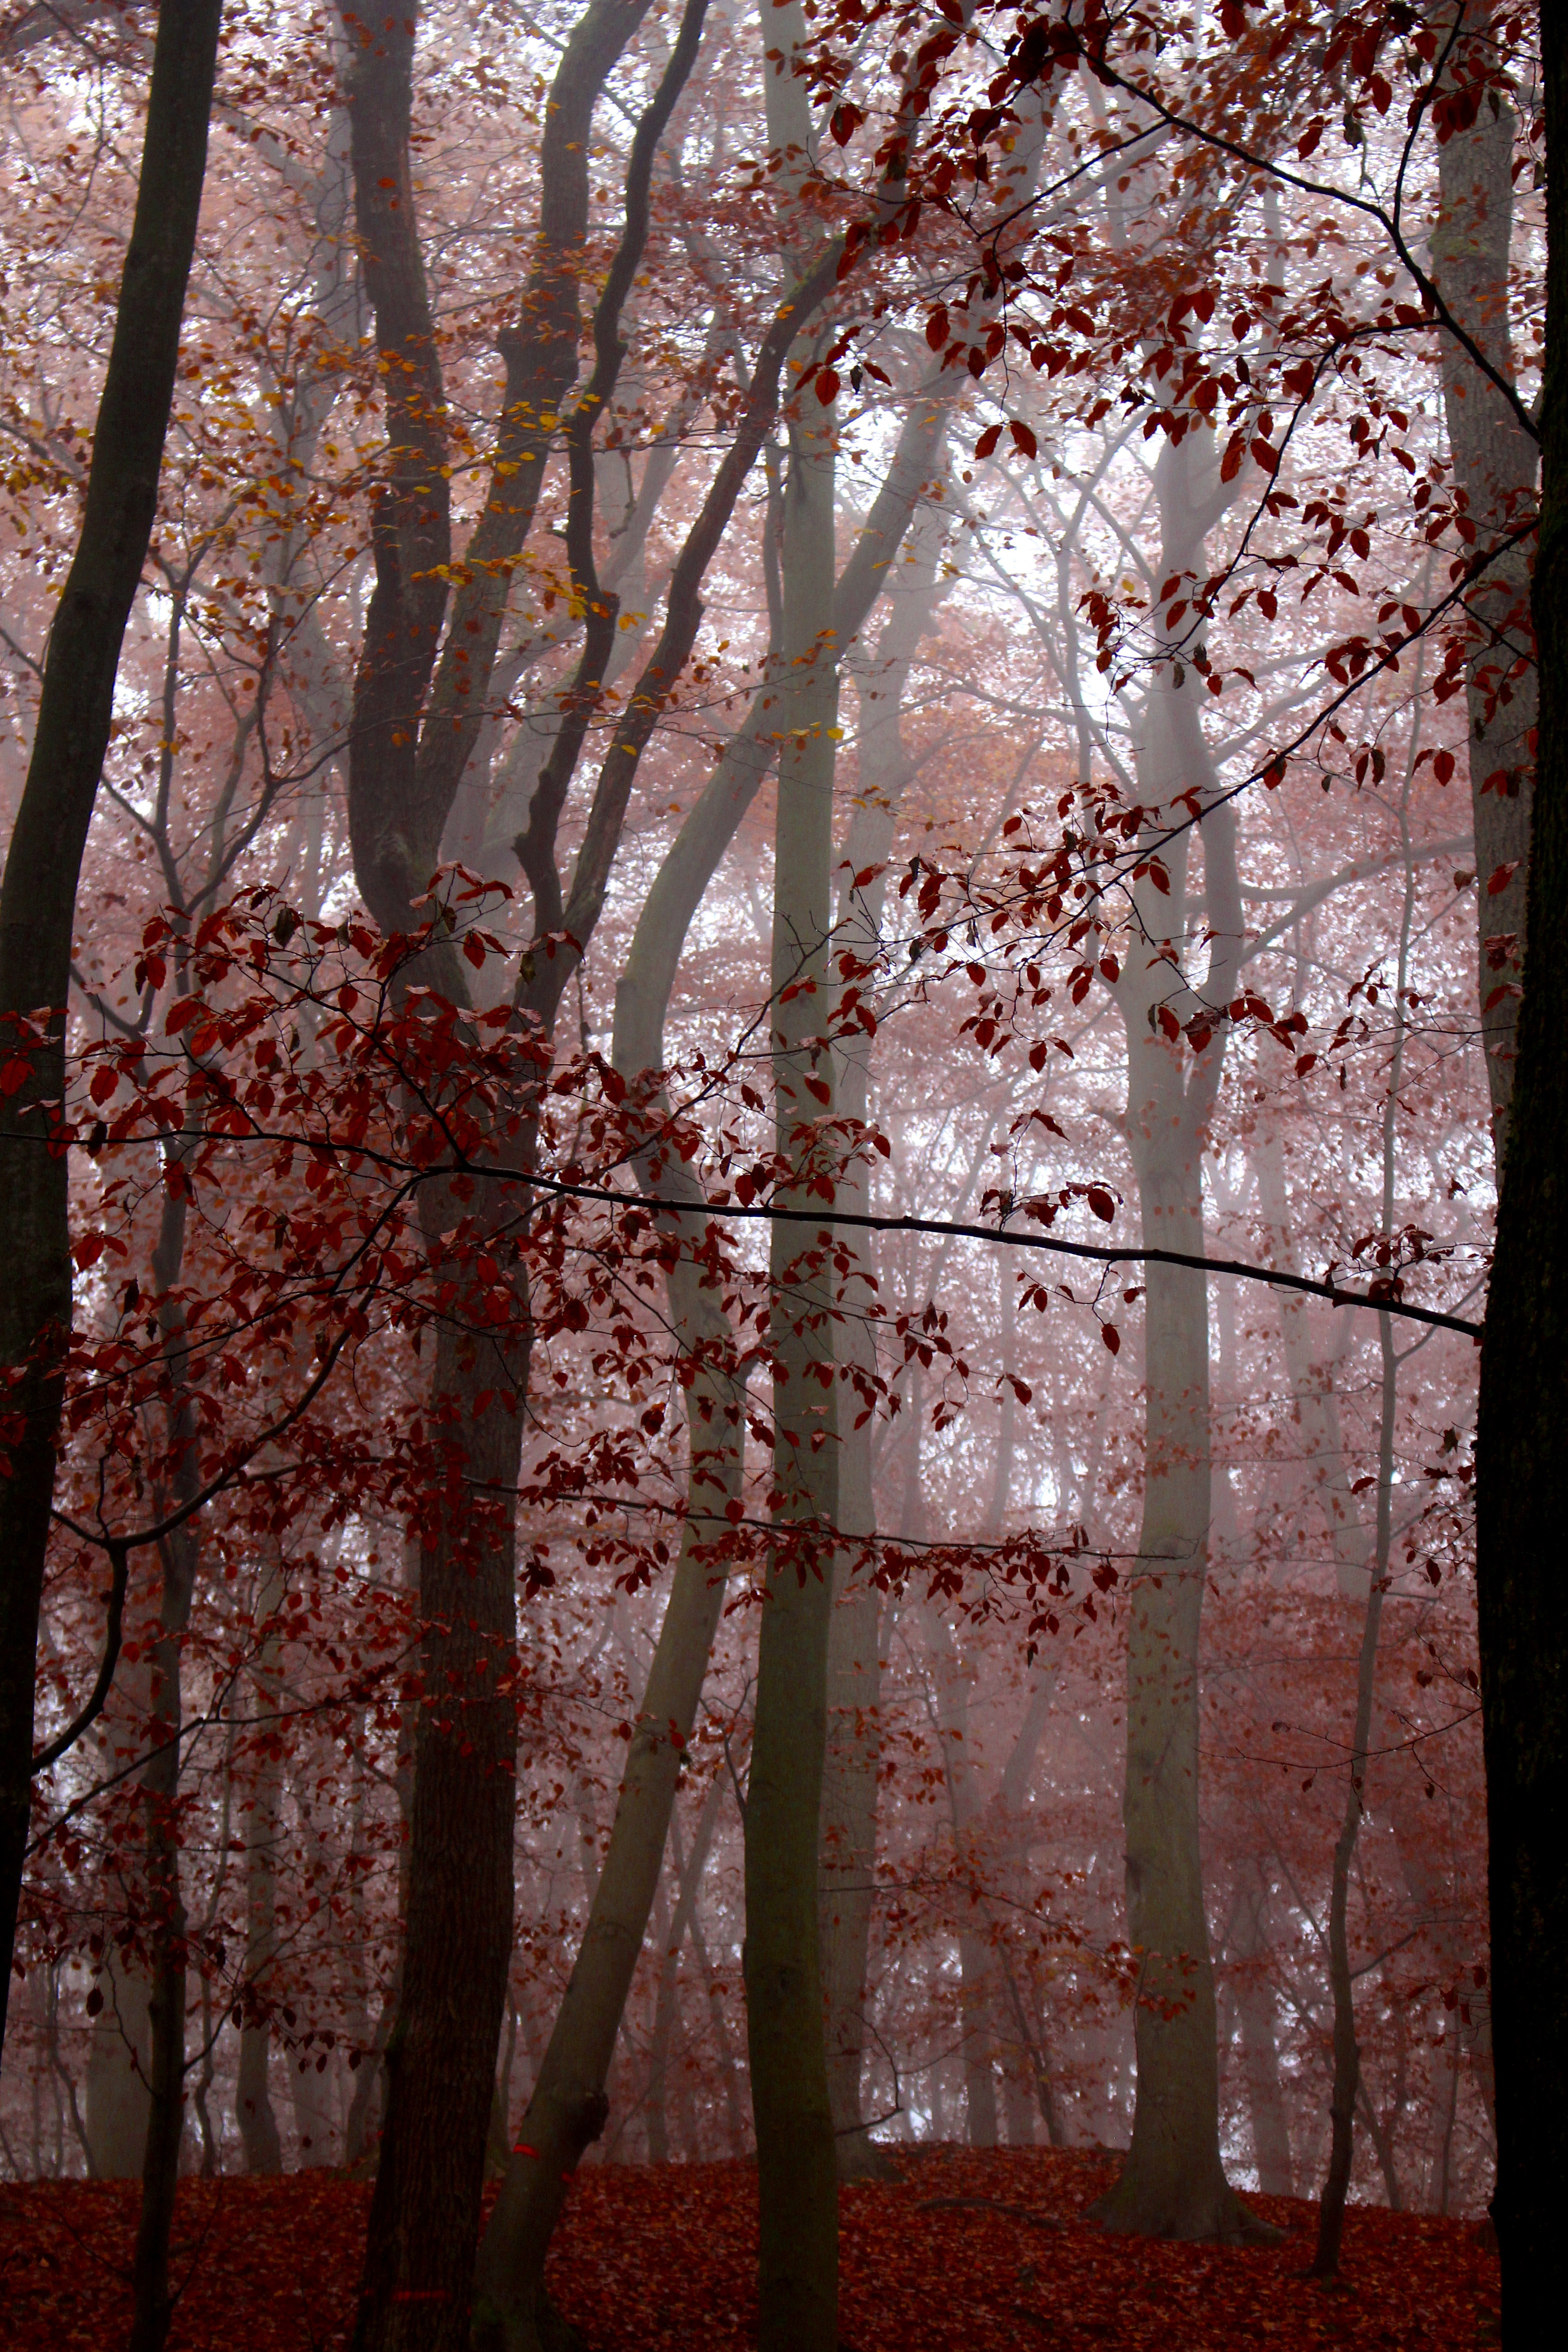
tree, nature, forest, branch, blossom, plant, fog, sunlight, leaf, flower, spring, red, autumn, season, trees, leaves, woodland, habitat, mood, fall foliage, natural environment, plant stem, woody plant